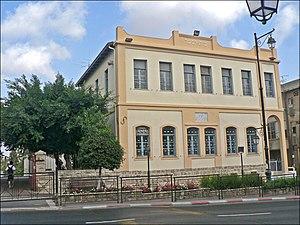
Israël - Ecole élémentaire (נית הספר היסודי) Haviv (du nom d'un fonctionnaire nommé Dov Haviv), première école hébraïque en terre d'Israël, établie en 1886 (תרמ""ו) à Rishon Letzion et qui est toujours en activité depuis cette date. עברית: ראשון לציון - בית הספר חביב"